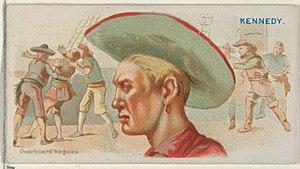
Walter Kennedy est un pirate anglais du XVIIIᵉ siècle qui servit en tant que membre d'équipage d'Howell Davis puis de Bartholomew Roberts.